1900 Amur anti-Chinese pogroms

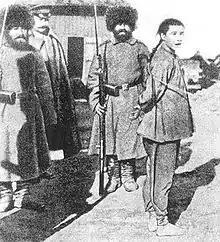
In the Blagoveshchensk massacre, a Qing civilian was tied for execution.

The 1900 Amur anti-Chinese pogroms were a series of ethnic killings (pogroms) and reprisals undertaken by the Russian Empire against subjects of the Qing dynasty of various ethnicities, including Manchu, Daur, and Han peoples. They took place in Blagoveshchensk and in the Sixty-Four Villages East of the River in the Amur region, during the same time as the Boxer Rebellion in China. The events ultimately resulted in thousands of deaths, the loss of residency for Chinese subjects living in the Sixty-Four Villages East of the River, and increased Russian control over the region. The Russian justification for the pogroms were attacks made on Russian infrastructure outside Blagoveshchensk by Chinese Boxers, which was then responded by Russian force. The pogroms themselves occurred in .